Alexandru Ioanițiu

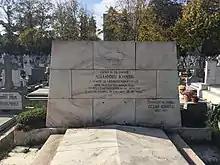
Grave in Ghencea Cemetery

He was promoted posthumously to major general, and was awarded post-mortem the Order of Michael the Brave, 3rd class, "for special merits on the battlefield as Chief of the General Staff." He is buried at Ghencea Cemetery, in Bucharest.